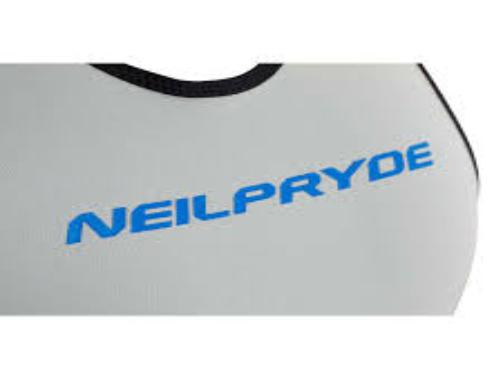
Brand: neil pryde-2
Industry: Sports